Boulton and Park

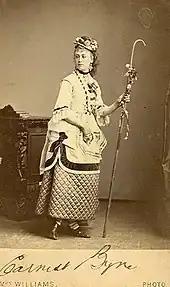
Boulton, as a shepherdess

The arraignment hearings and trial were widely reported in national and local press in Britain, and most of the London papers had provided extensive space for the coverage. Boulton's and Park's private lives—and those of their known friends and associates—were scrutinised and publicised in the press; they appeared under sensational headlines, including "Men in Petticoats", "The Gentlemen Personating Women", "The 'Gentlemen-Women' Case" and "The 'Men-Women' at Bow Street".